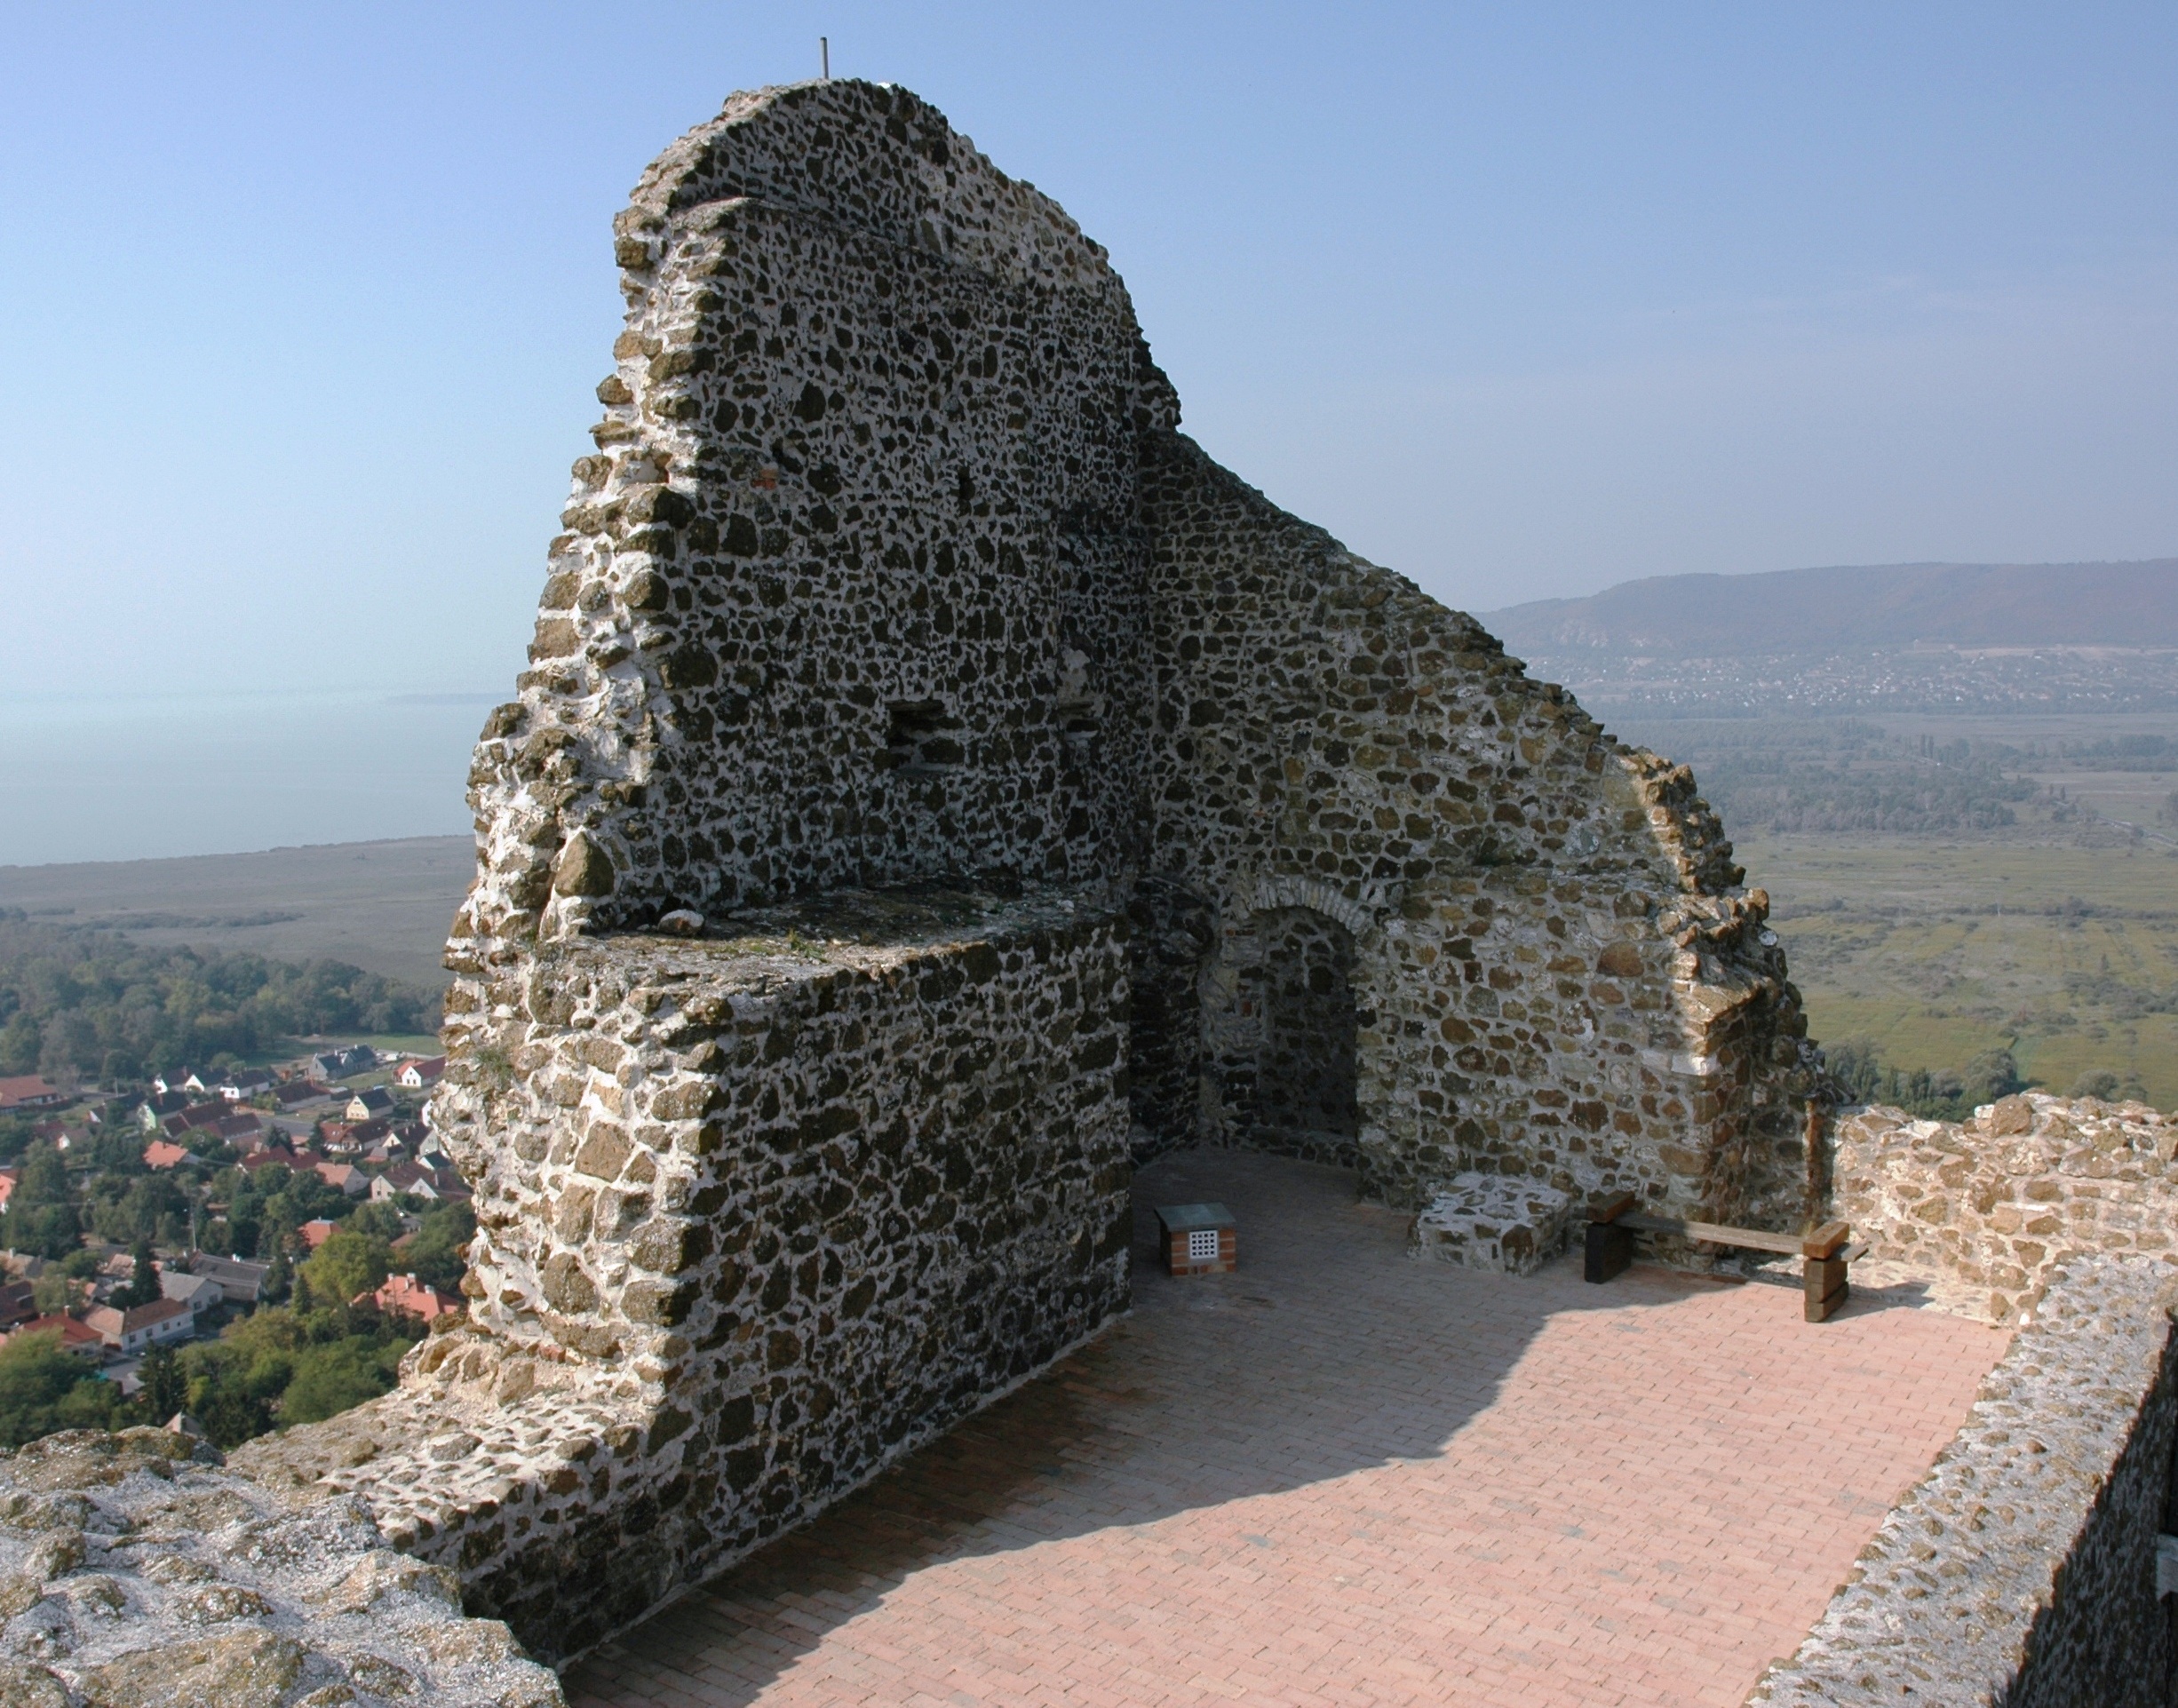
rock, building, monument, village, castle, landmark, fortification, tourism, terrain, ruins, hungary, rom, archaeological site, unesco world heritage site, historic site, ancient history